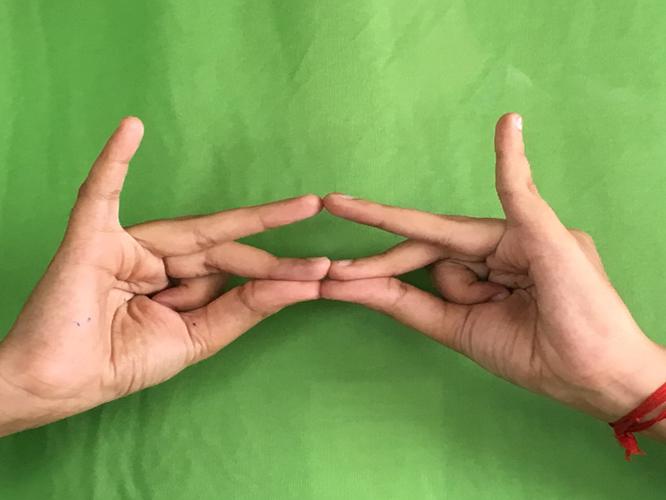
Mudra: Sakata
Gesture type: double_hand